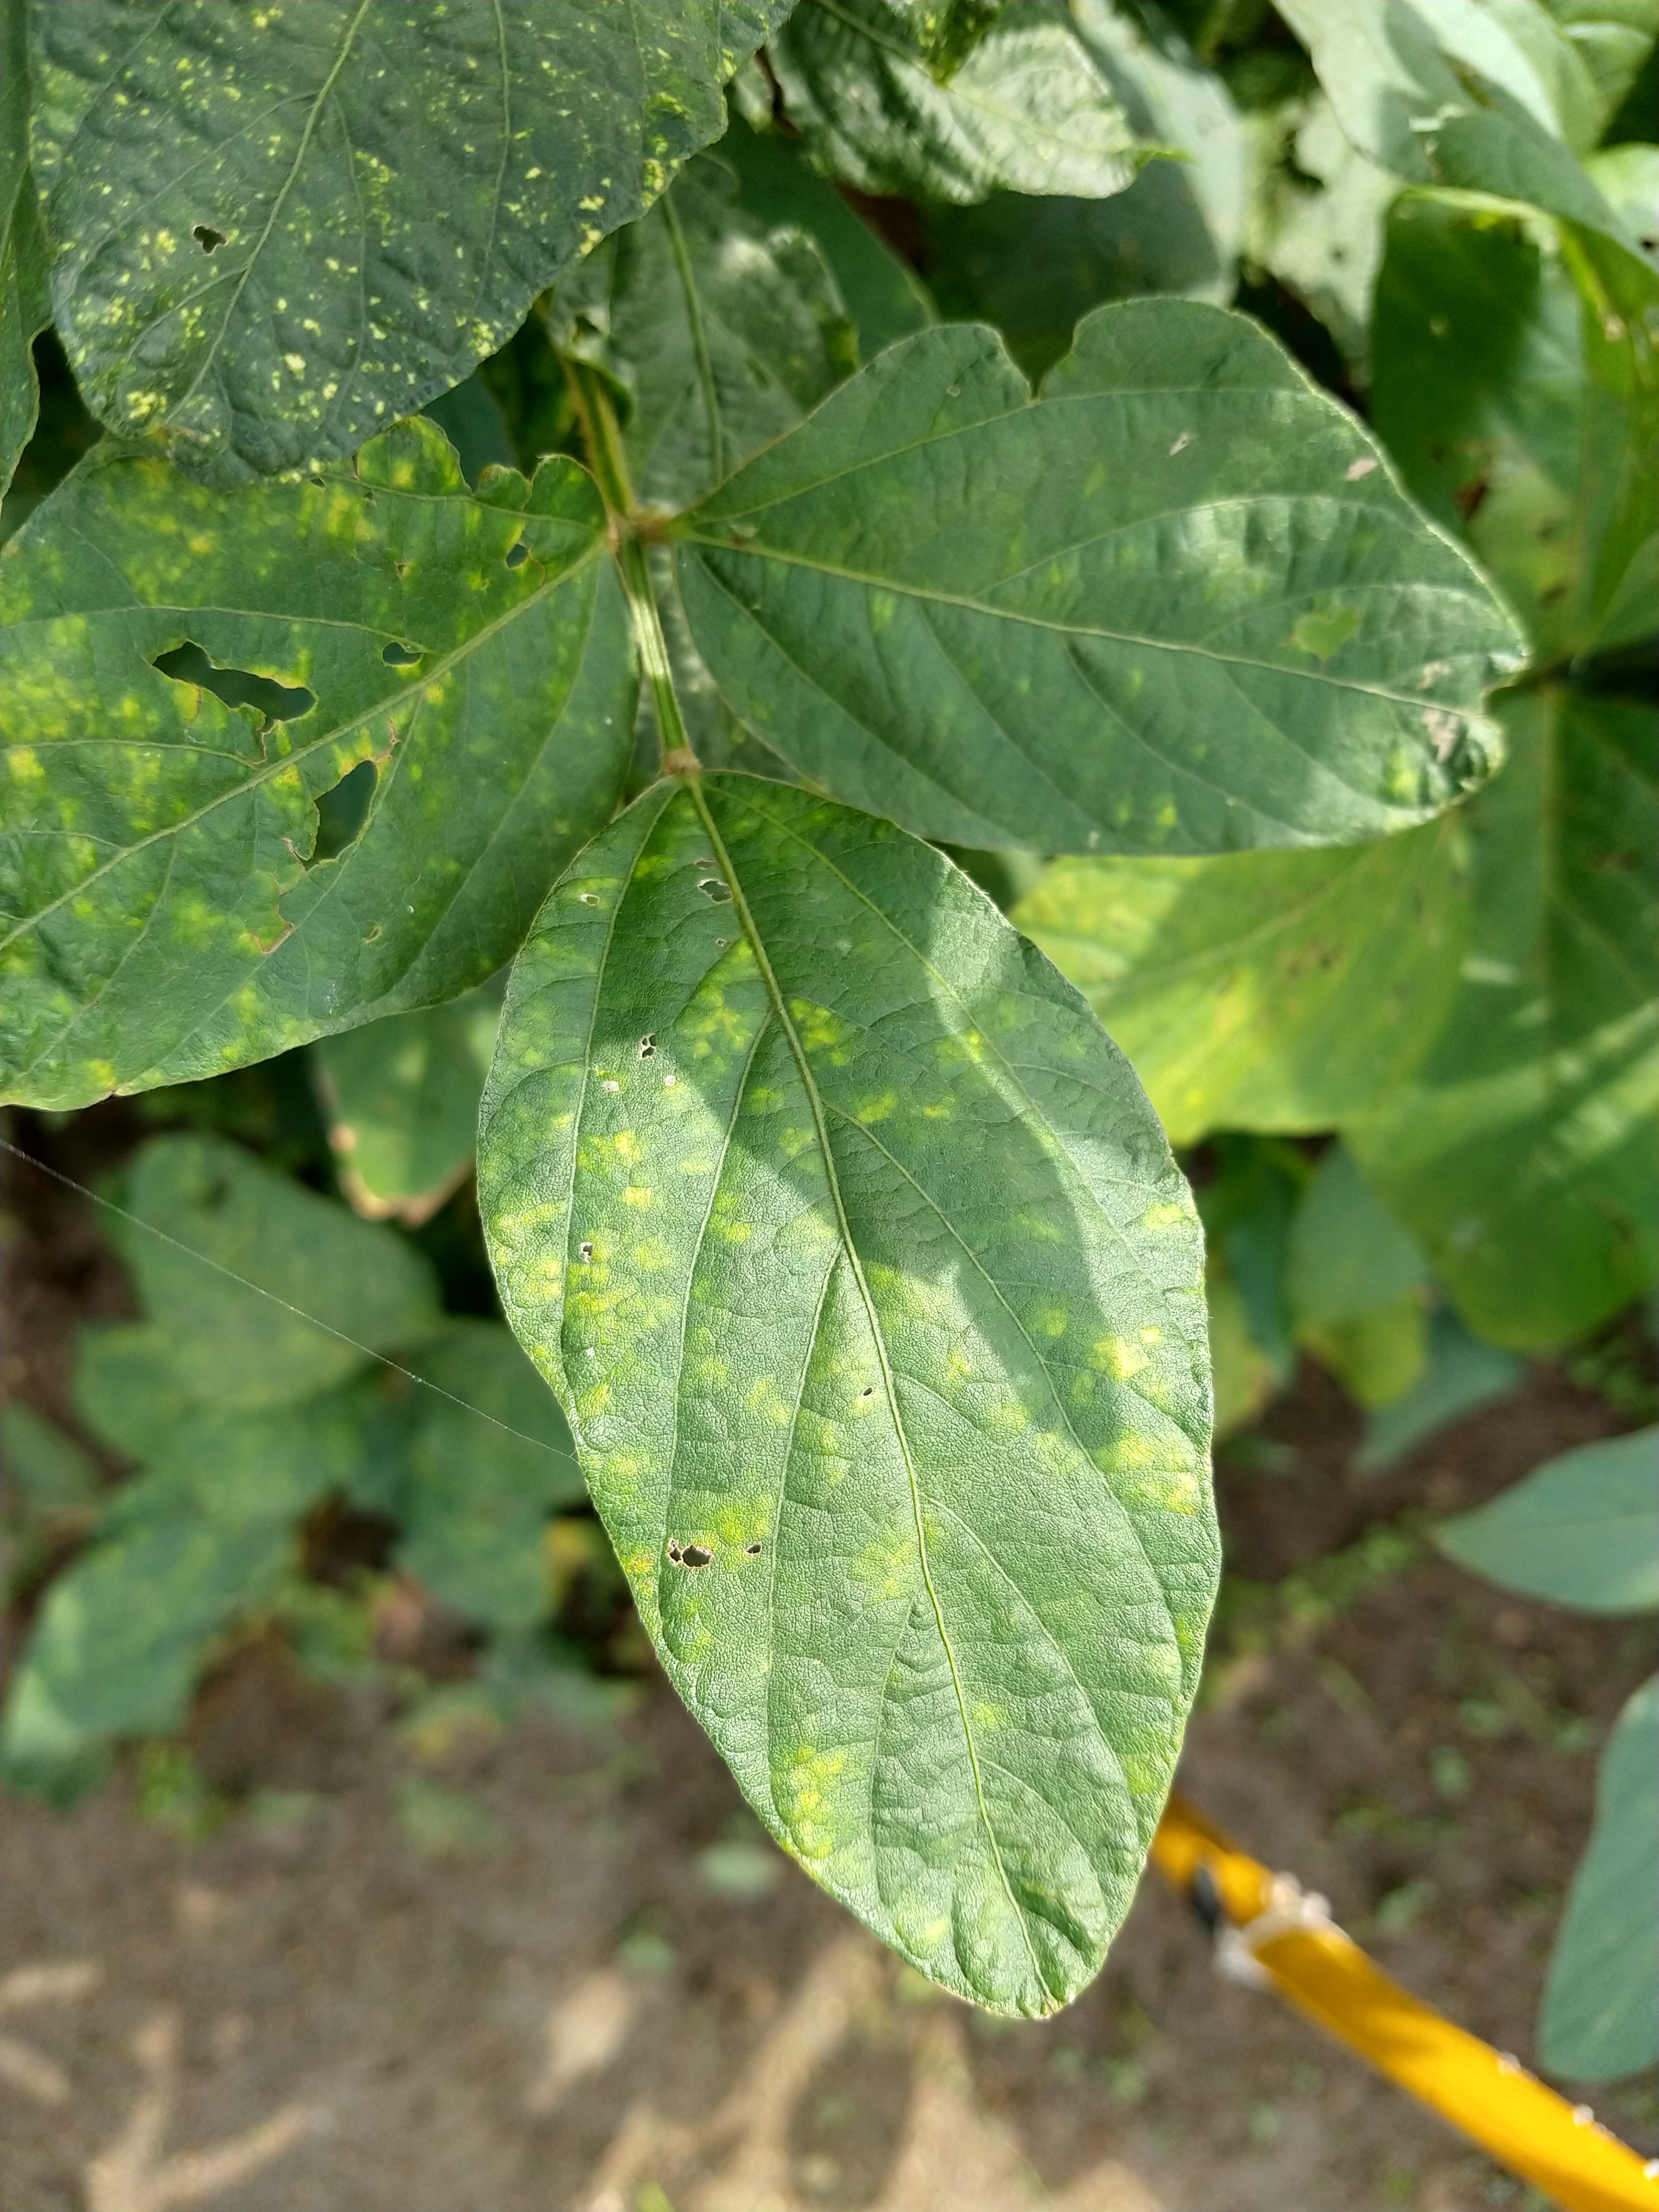
Label: Disease